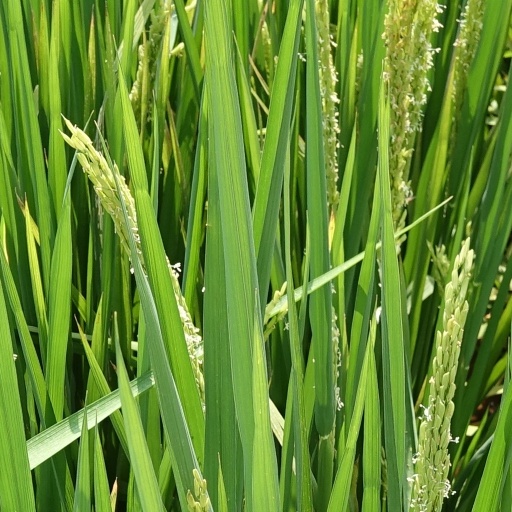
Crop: rice